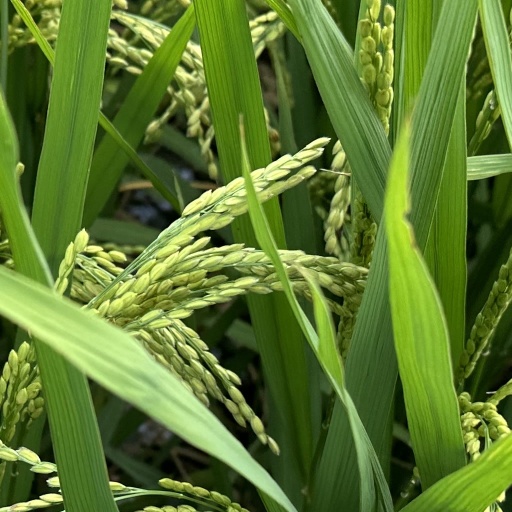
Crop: rice